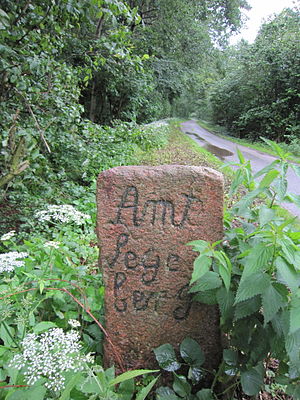
Bad Segeberg / Historie
Grænsesten nord for Tönningstedt.
Bad Segeberg er en by i det nordlige Tyskland med cirka 16.000 indbyggere, beliggende i delstaten Slesvig-Holsten. Den er hovedby i kreds Segeberg og er beliggende cirka 50 km nordøst for Hamburg og 25 km vest for Lübeck.